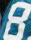
Number: 8